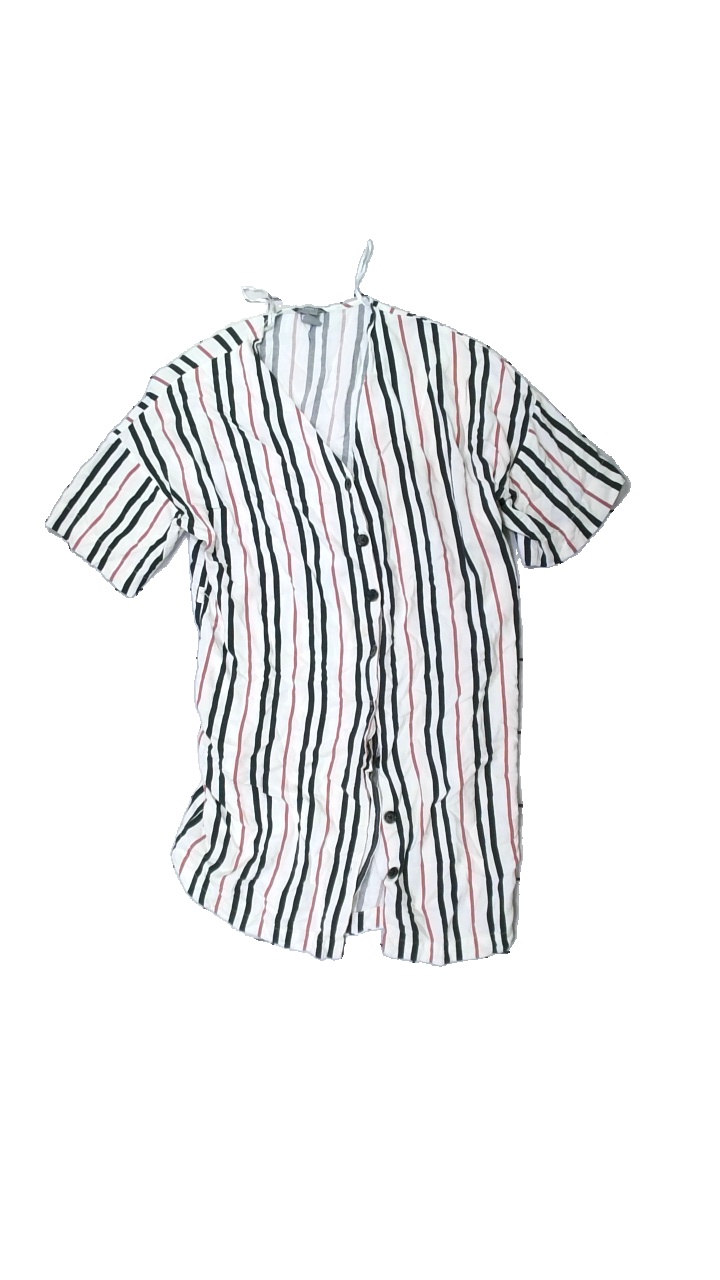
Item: Blouse (Ladies)
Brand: Lindex
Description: striped long blouse
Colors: White, Black, Pink
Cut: Long, Loose
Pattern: Striped
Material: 100% Viscose
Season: All
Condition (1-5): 3
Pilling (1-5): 5
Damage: stained
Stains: Minor
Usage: Recycle
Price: <50